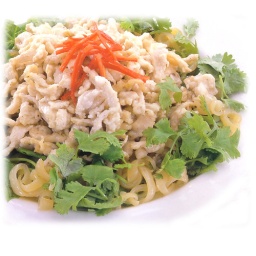
Sliced Chicken Breast with shredded sea cucumber in white sauce with cilantro and red pepper garni. Stylization by Paul Lewis